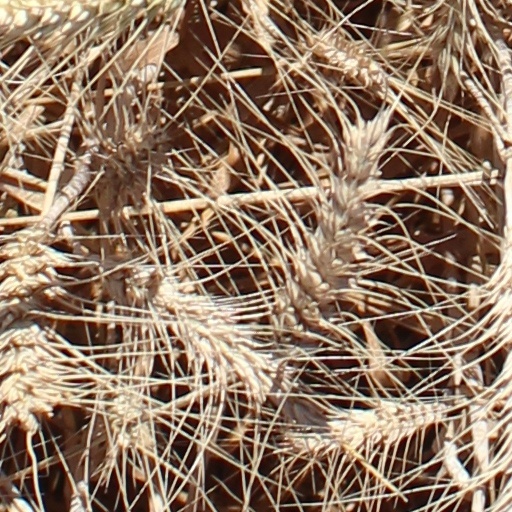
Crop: wheat